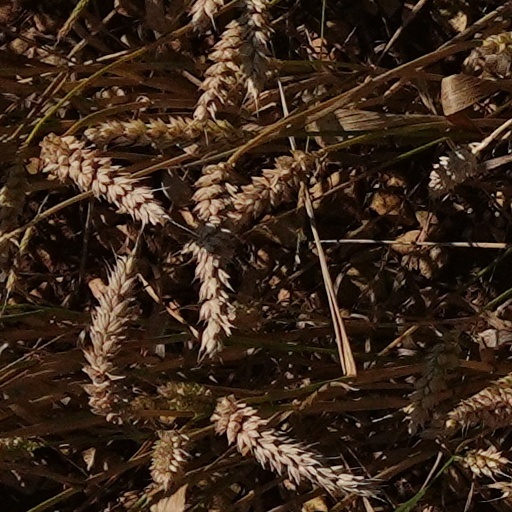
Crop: wheat